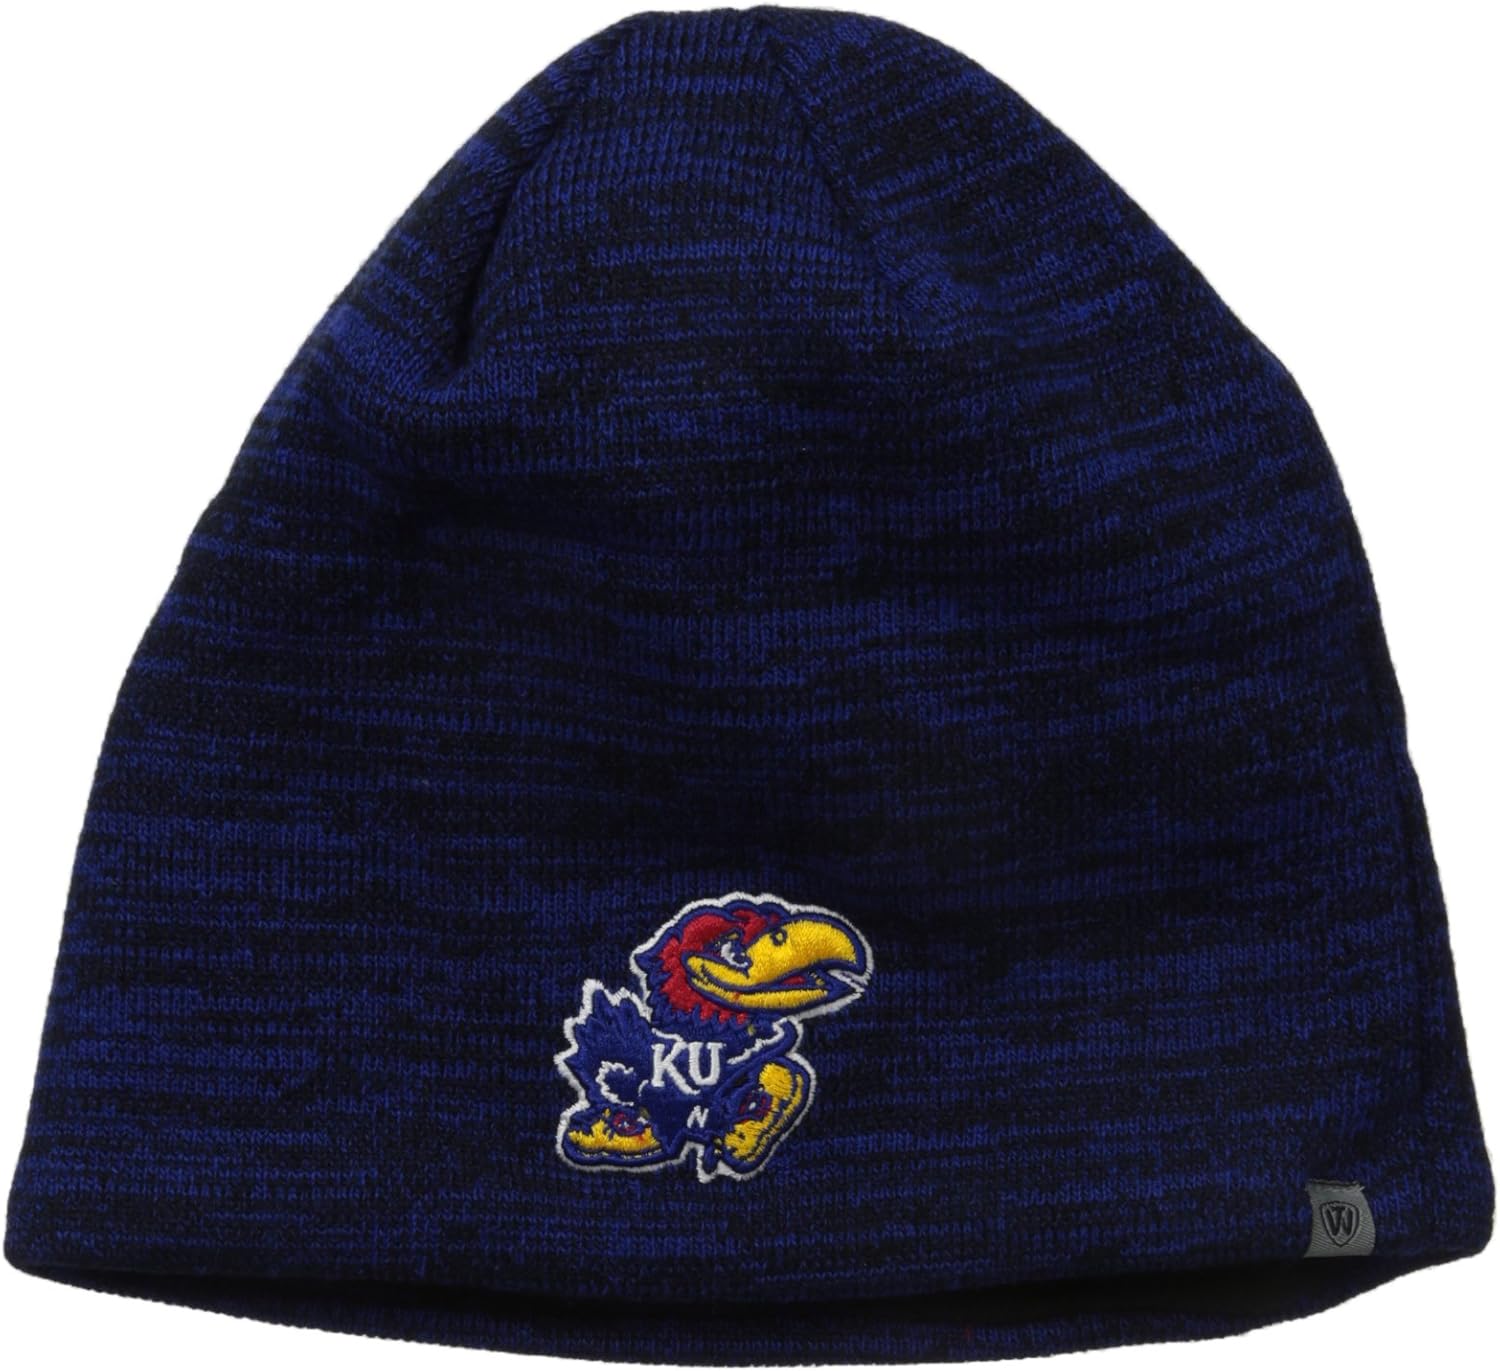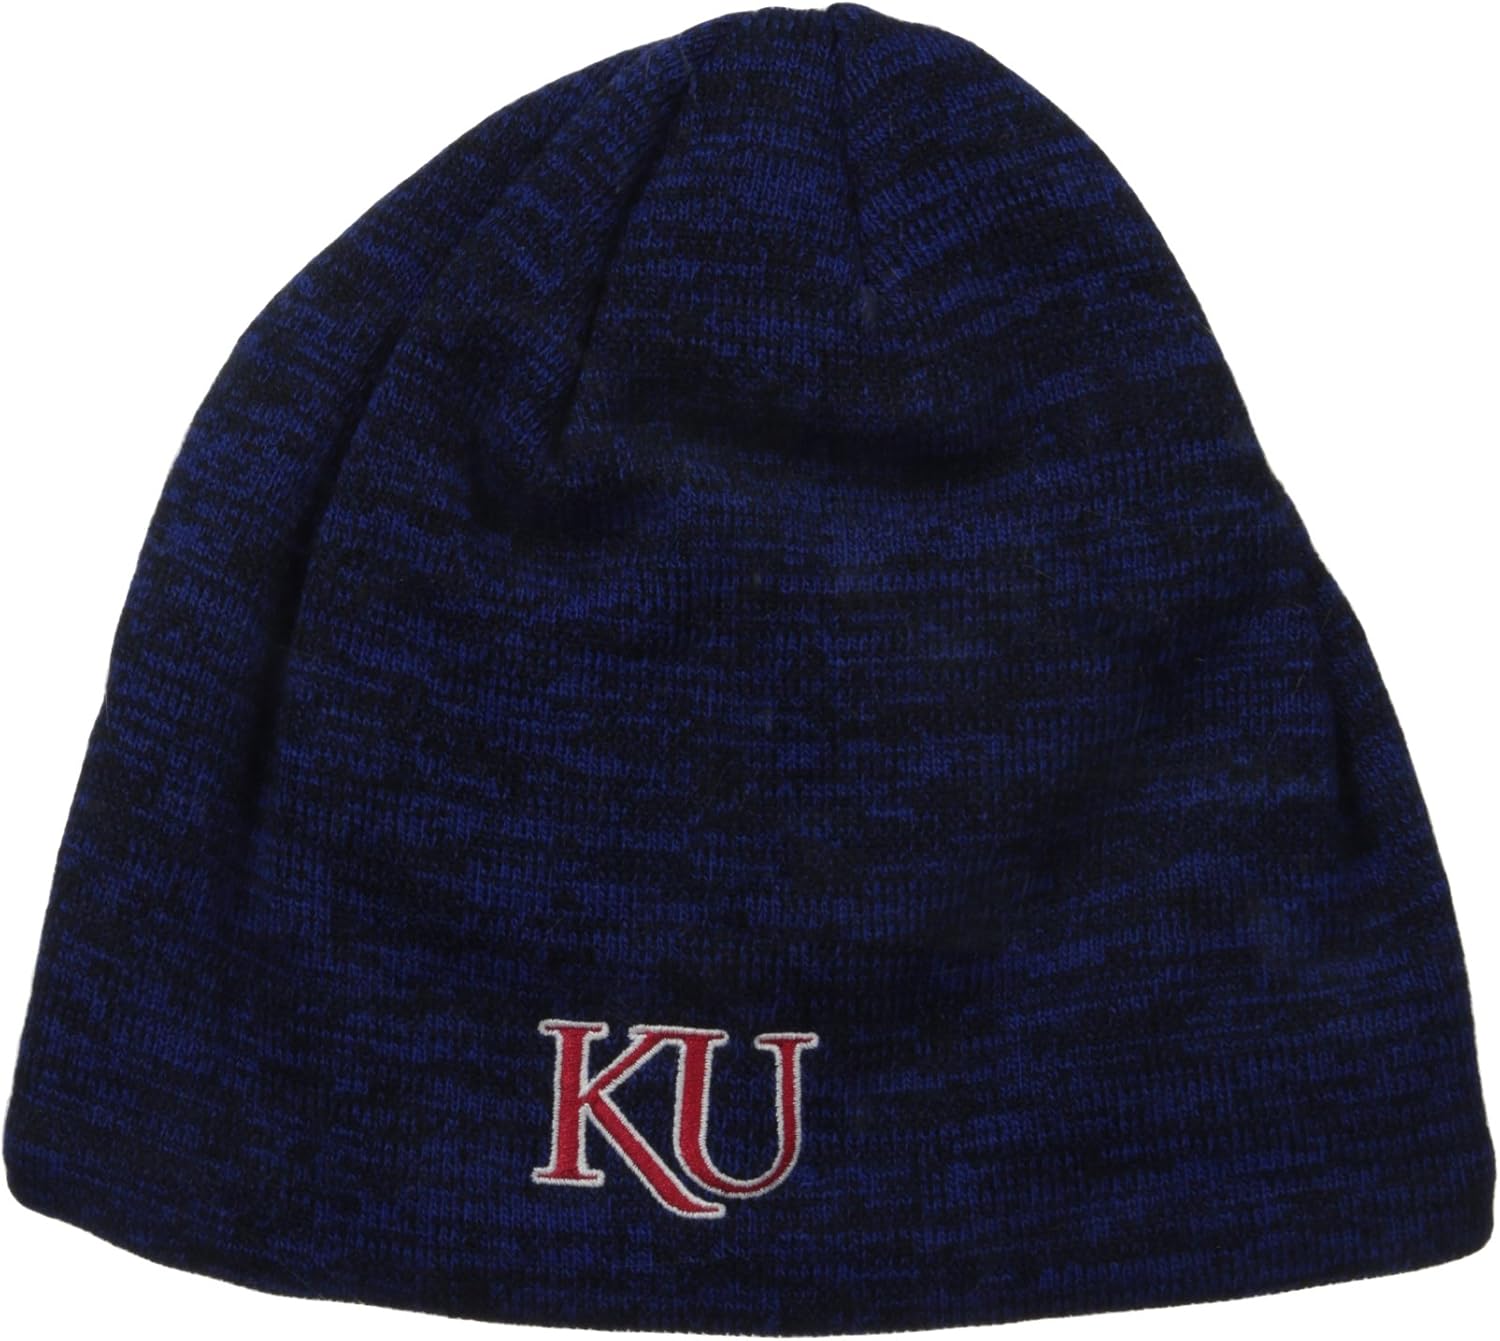
Top of the World Duke Blue Devils Brisk Knit Hat
Category: AMAZON FASHION
Don't leave home this winter without the brisk knit hatt by Top Of The World. Show of your team spirit while your protect yourself from the harsh element as you cheer on your Duke Blue Devils to victory. Featuring team logo on the headband and team inspired pom this hat was designed for Duke Blue Devils fans only! let nothing come in between you and your Blue Devils.
Features: 100% Acrylic | Imported | Embroided team logo | Team colorway with team inspired Pom | Officially licensed by the NCAA